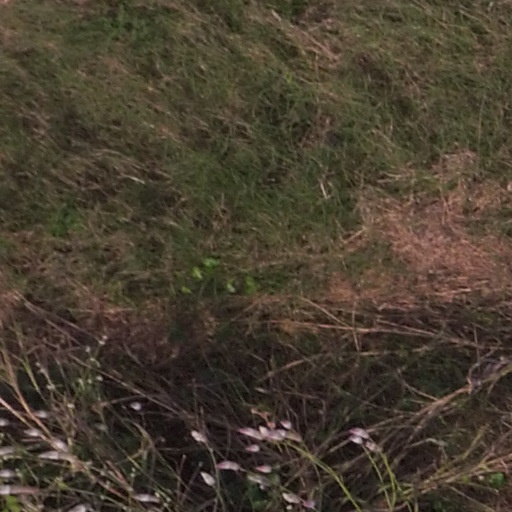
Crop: maize; corn